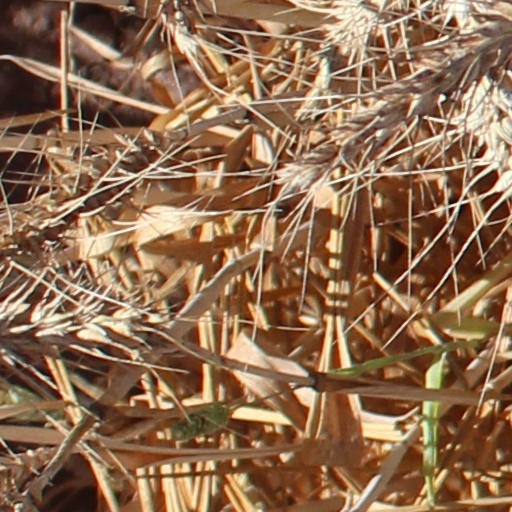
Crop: wheat